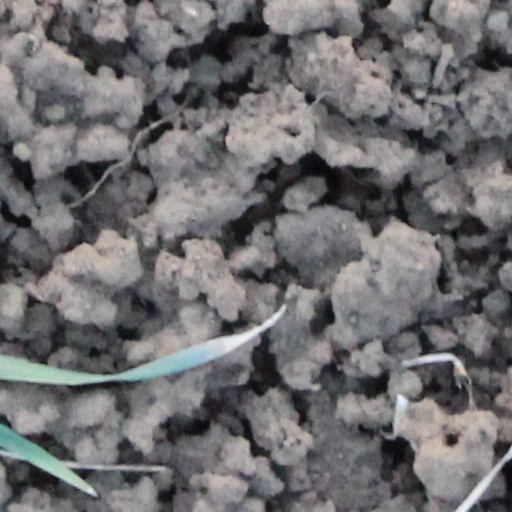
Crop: wheat